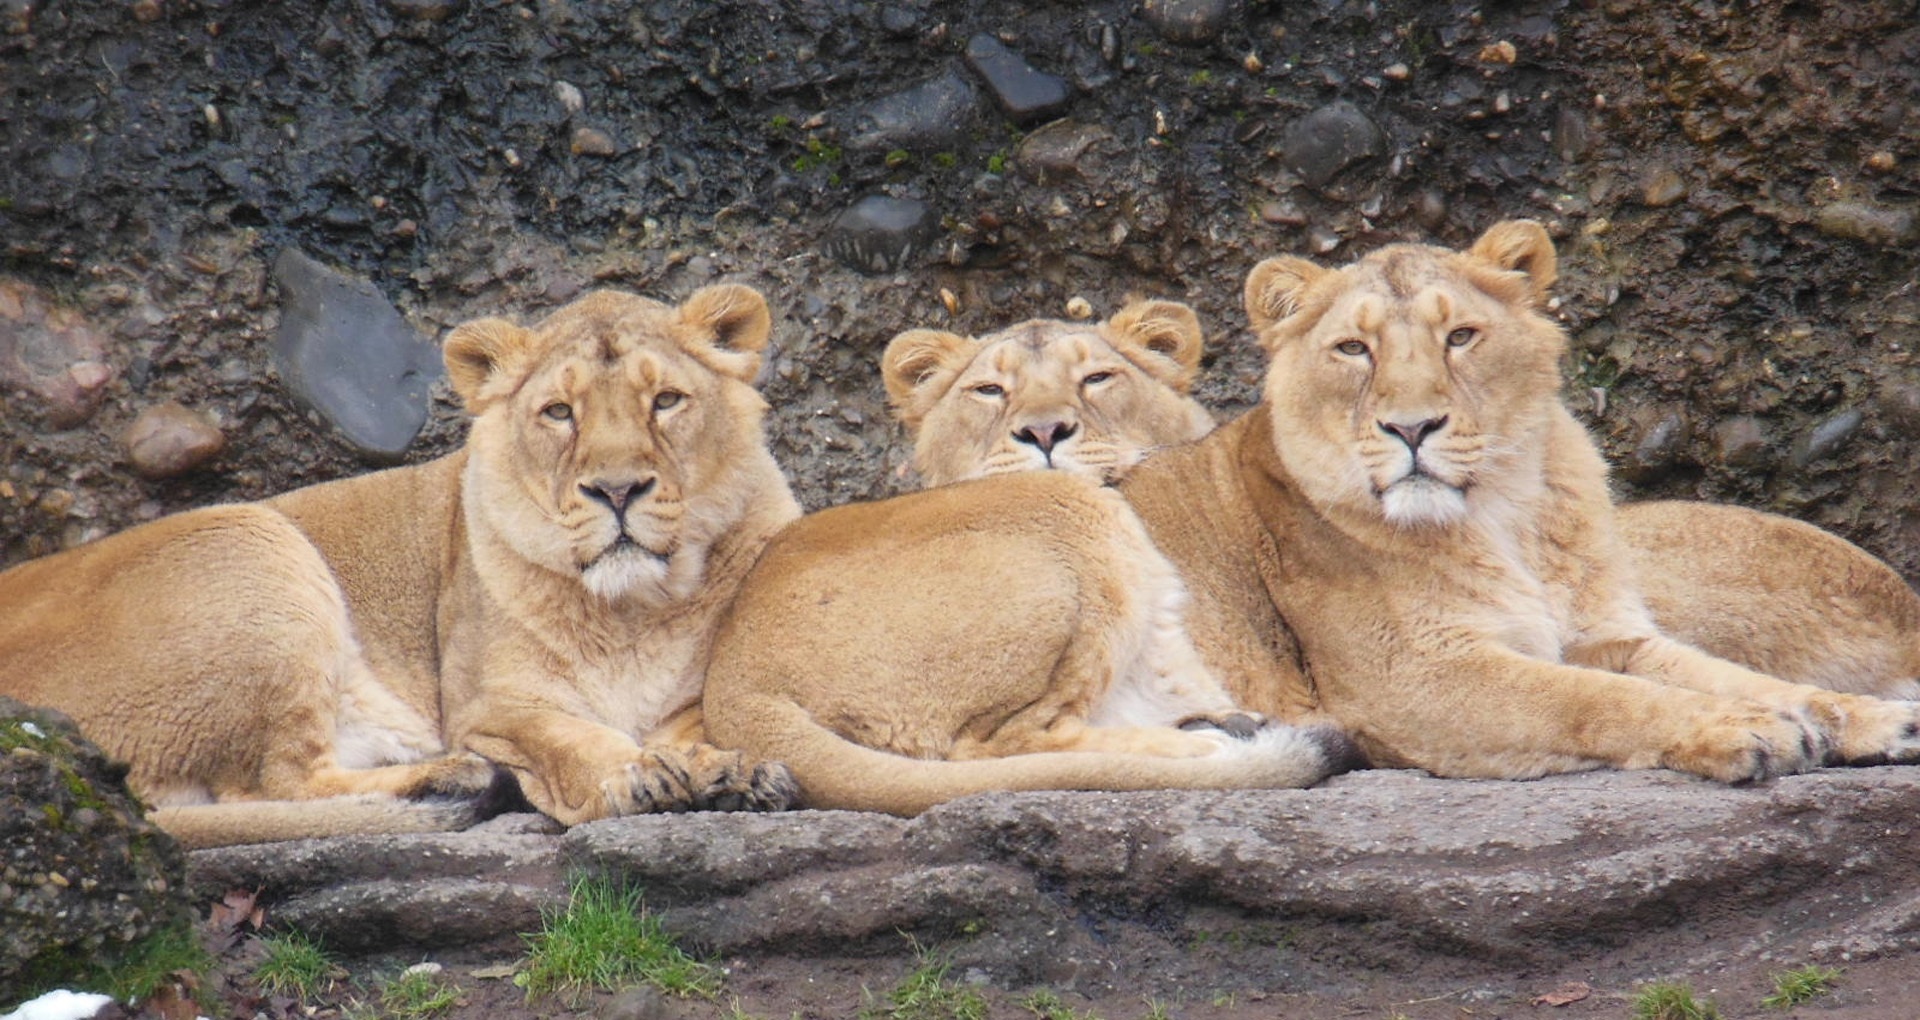
animal, wildlife, wild, zoo, cat, mammal, fauna, lion, lioness, vertebrate, safari, puma, big cats, cat like mammal, dog breed group, masai lion